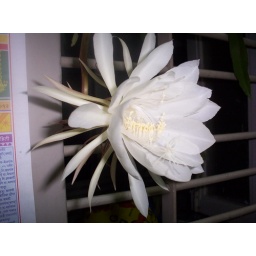
Brahma Kamal, a rare flower bloomed in my house in Mumbai, India